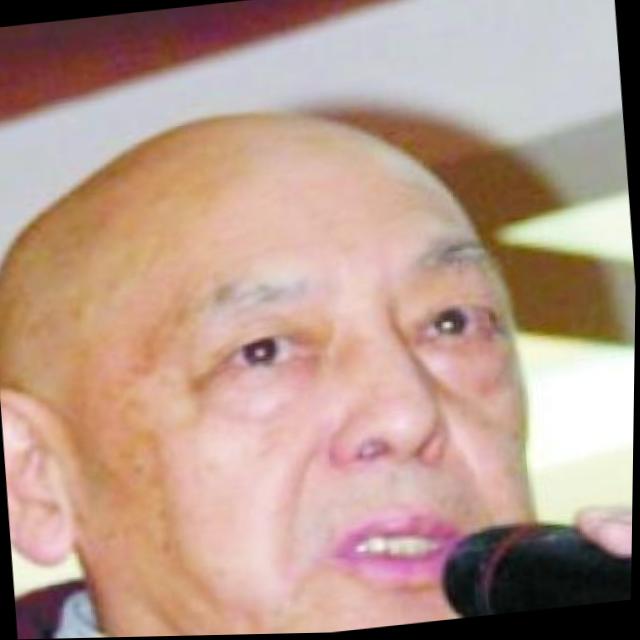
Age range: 65+